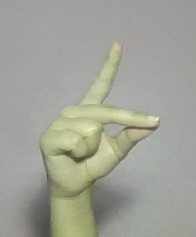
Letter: ta